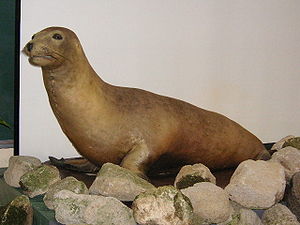
Japansk søløve
Udstoppe japansk søløve, Tennōji Zoo, Osaka, Japan
Udstoppe japansk søløve, Tennōji Zoo, Osaka, Japan
Den japanske søløve Zalophus japonicus var en øresæl, der levede i Det japanske Hav, og udryddet i 1970'erne. Indtil 2003 blev den anset for en underart af den californiske søløve. Den levede især kystnært i det japanske øhav og omkring den koreanske halvø, hvor de hvilede og ynglede på især åbne og flade sandstrande, men også klippekyster. Den blev jagtet kommercielt i 1900-tallet, hvilket førte til dens udryddelse.